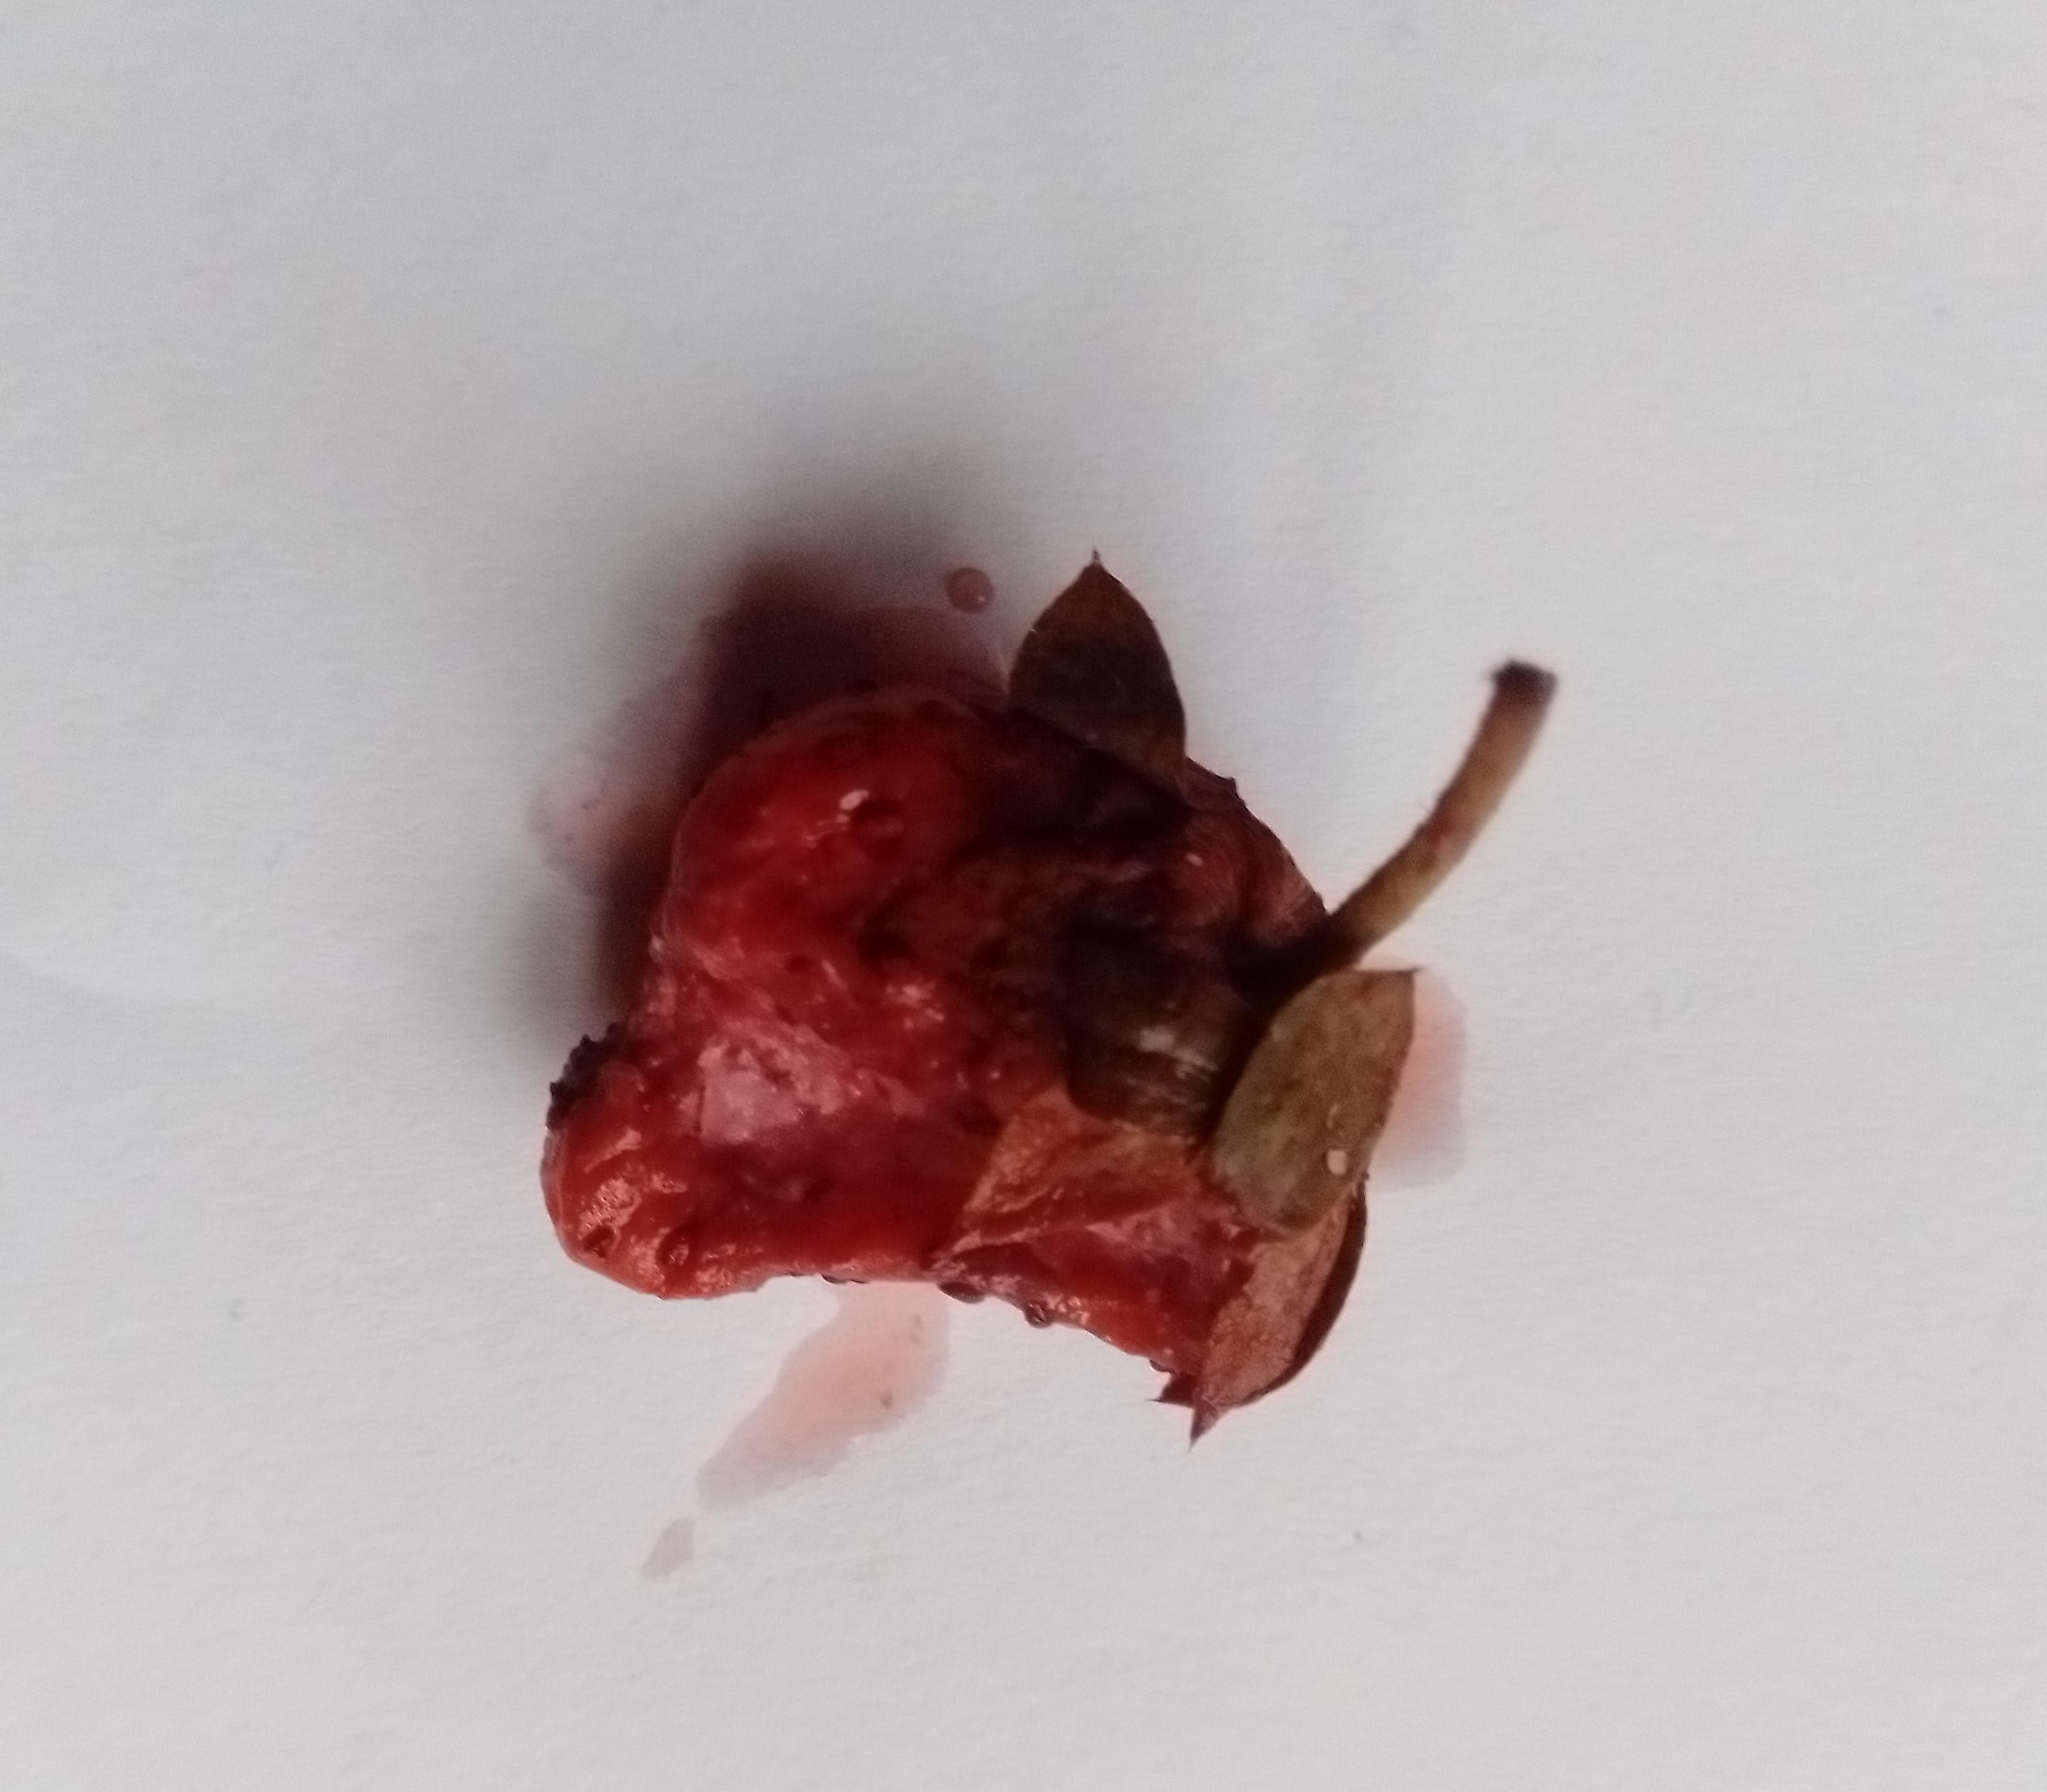
Fruit: strawberry
Condition: rotten